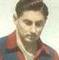
Age: 23